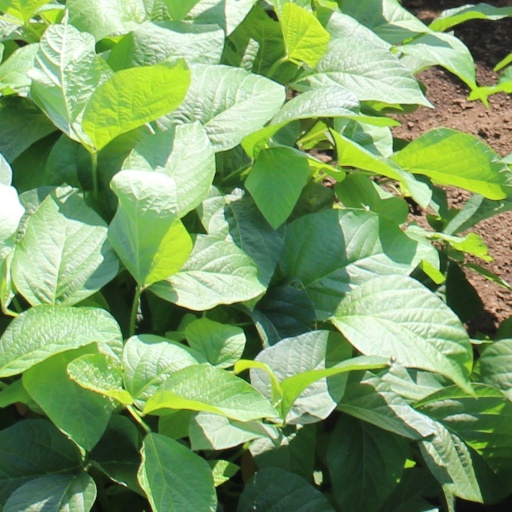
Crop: soybean